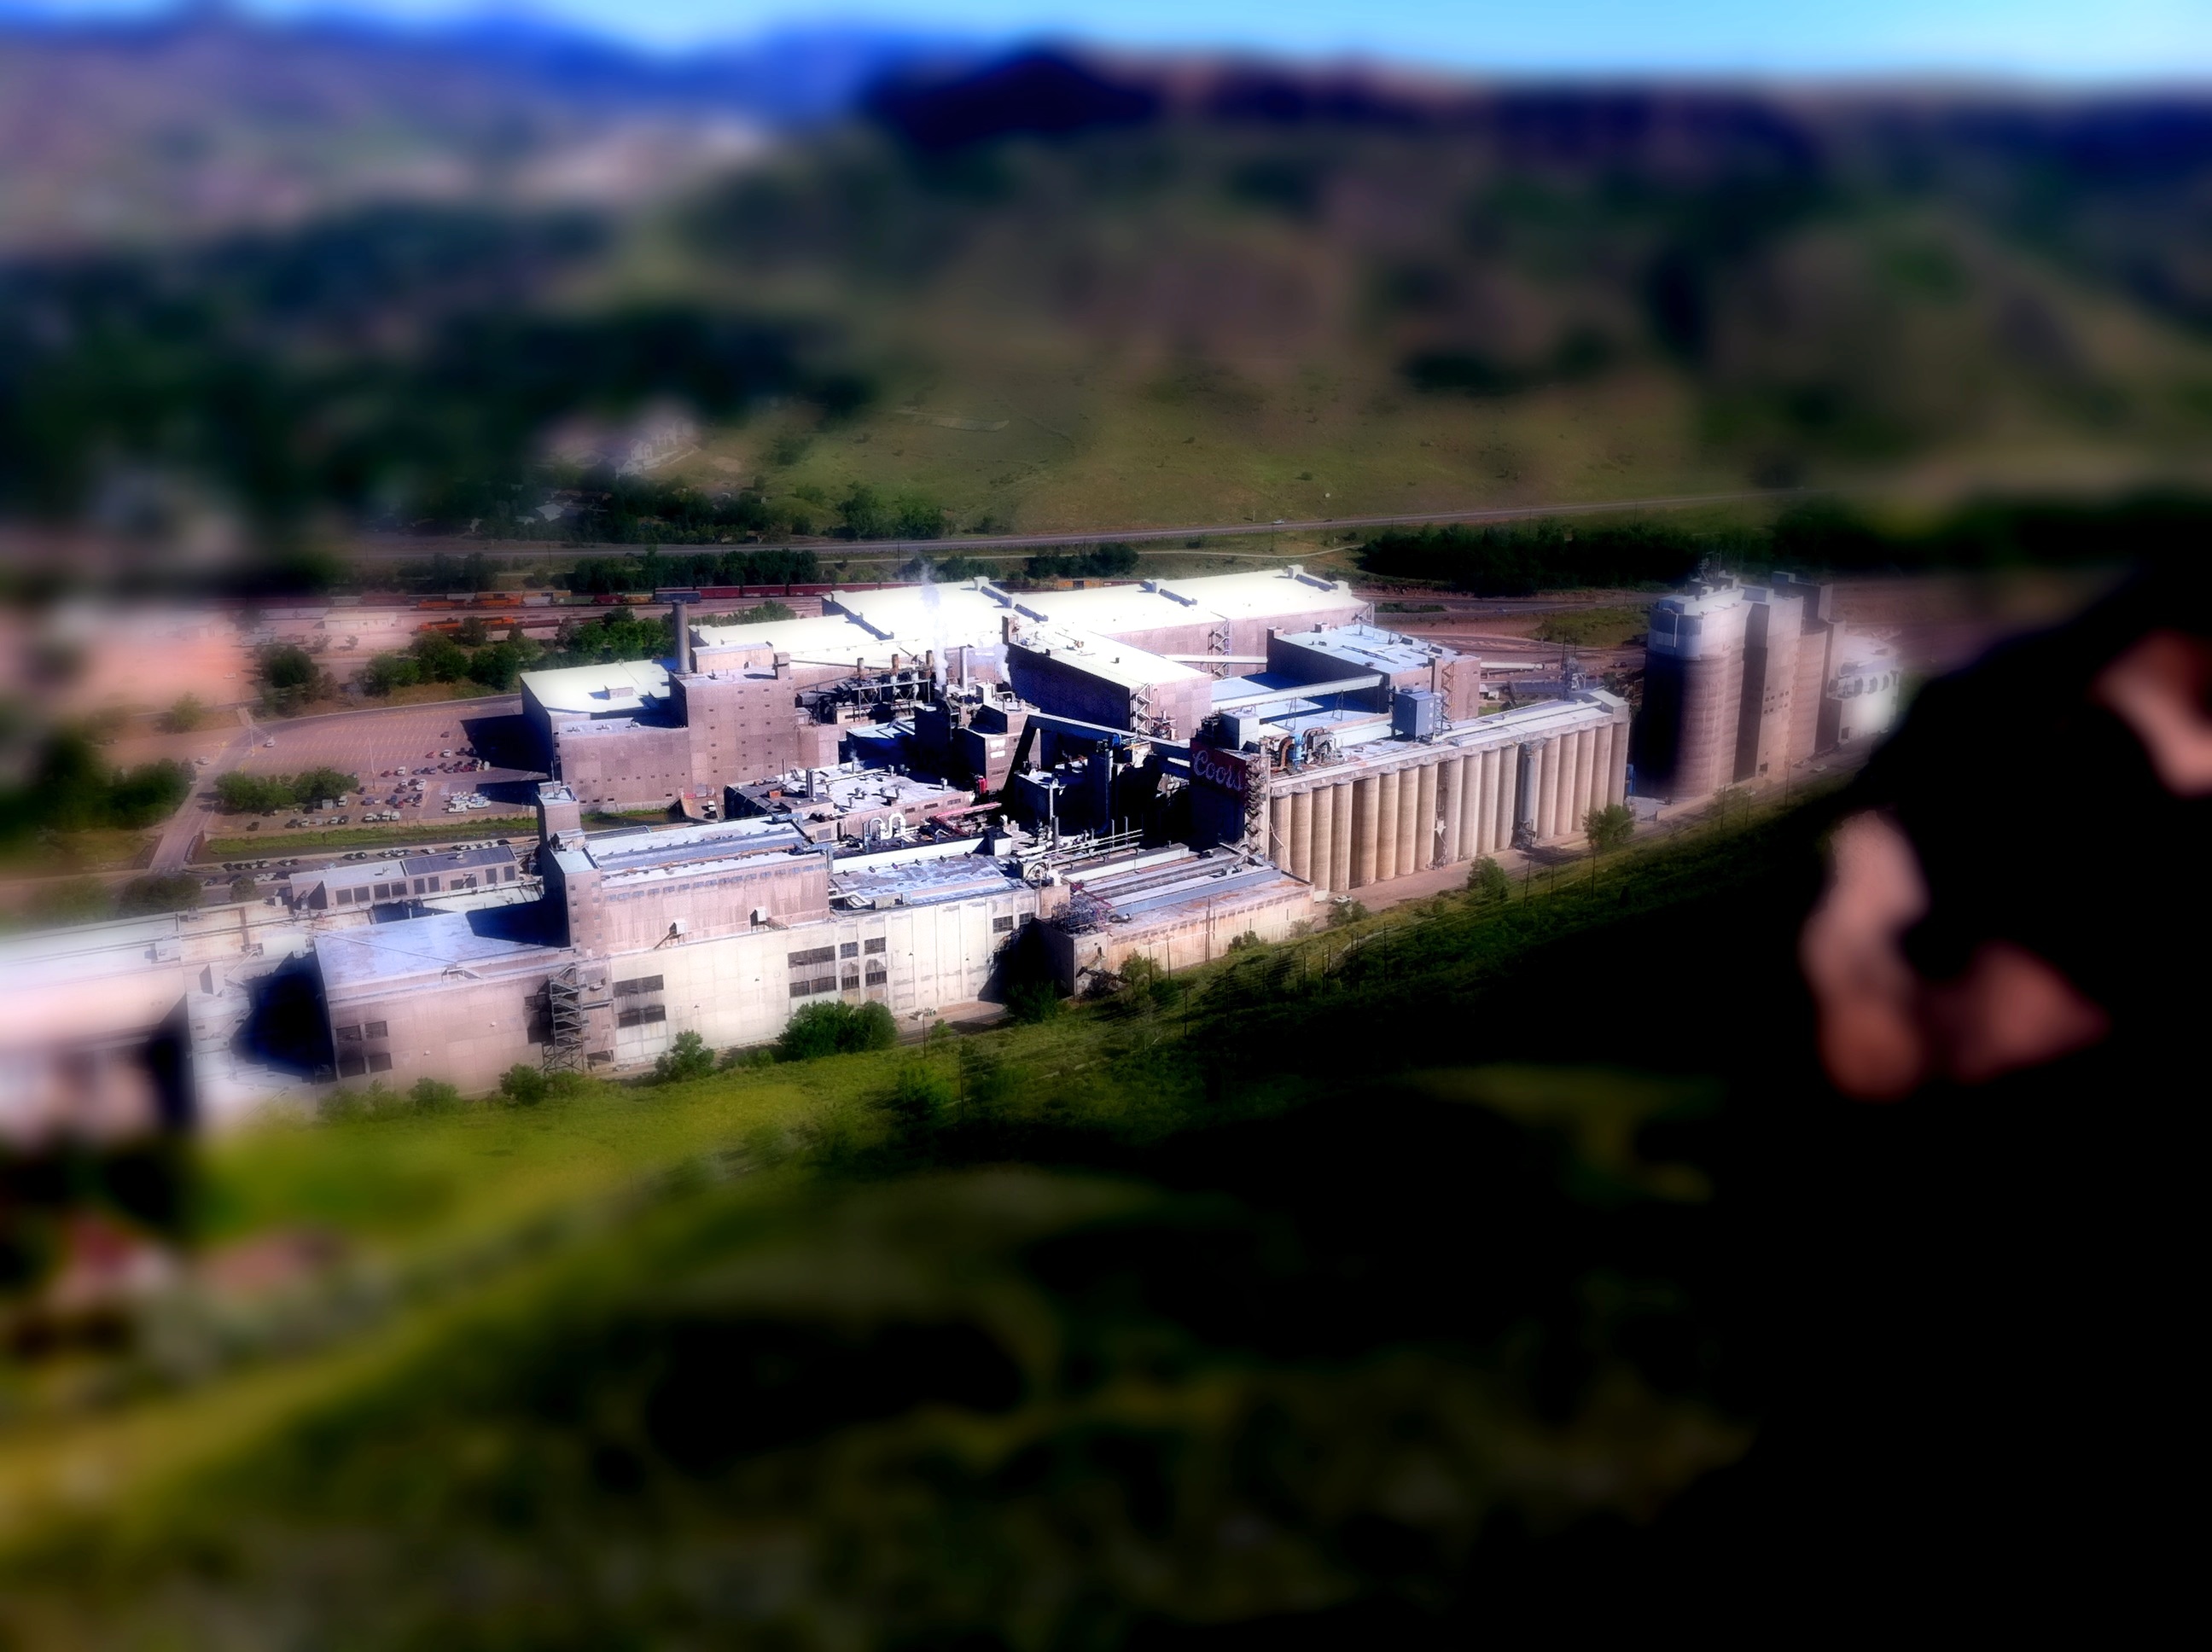
sea, coast, river, vehicle, bay, waterway, beer, colorado, tiltshift, odyssey, aerial photography